167th Street station (IND Concourse Line)

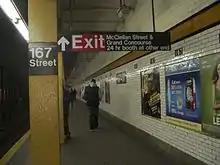
Northbound station platform pre-renovation

North of the station, a track begins on the west side of the line. It ends at a bumper block before the 170th Street station and is only used for storage of Yankee Stadium Special trains for service after their home games.